Invasions of the British Isles

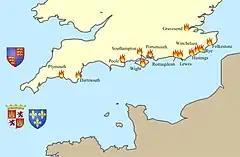
Franco-Castilian raids on the English coast 1374–80

In May 1385, a French force led by admiral Jean de Vienne sailed from Sluys to Leith in Scotland. It consisted of at least 1,000 men-at-arms plus servants and crossbowmen, and carried 50,000 gold francs as gifts for the Scots nobility A joint attack on the North of England was planned but there was considerable disharmony between the Scots and French contingents. Eventually a joint force invaded England in July and succeeded in taking the castle at Wark. However, an English relief army was approaching and the Franco-Scottish force fell back before them to Edinburgh, which was burned by the English on 11 August. Admiral de Vienne led his men on a counterattack on the English West March, launching an assault on Carlisle on 7 September. The assault failed and the French force fell back into Scotland harried by English forces. De Vienne returned to Edinburgh hoping to over winter but morale among his army was failing and many determined to return home to France, despite the lateness of the season.